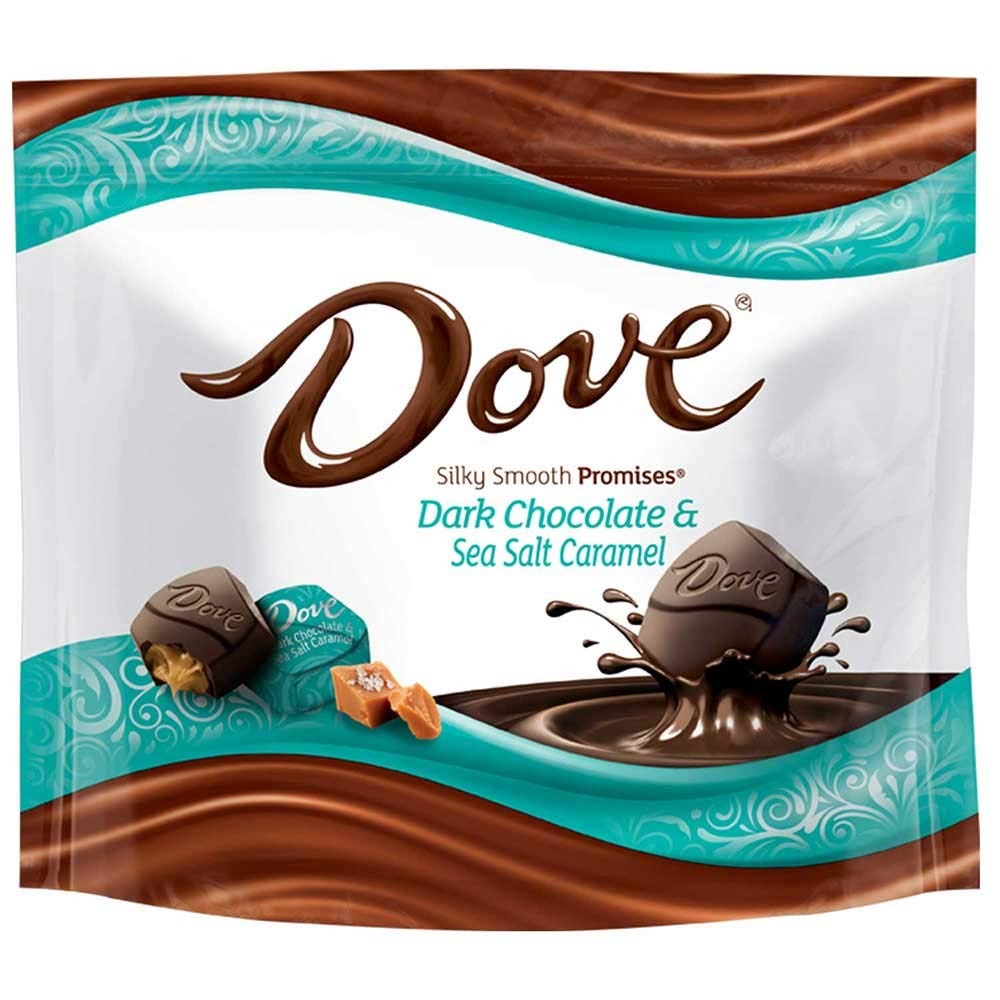
Item Name: Dove Promises Dark Chocolate Sea Salt Caramel Candy, 7.61 Ounce Stand Up Pouch -- 8 per case.
Product Description: Features: Experience the pleasure of Dove Silky Smooth Chocolate. Every bite of enjoyment contains only the finest quality cacao. Dove Chocolate provides an exceptional experience. An experience like no other.
Value: 60.88
Unit: Ounce

Price: 5.47